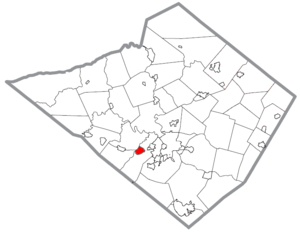
Sinking Spring est un borough situé au sud-ouest du comté de Berks, en Pennsylvanie, aux États-Unis. En 2010, il comptait une population de 4 008 habitants. Il est incorporé en 1913.